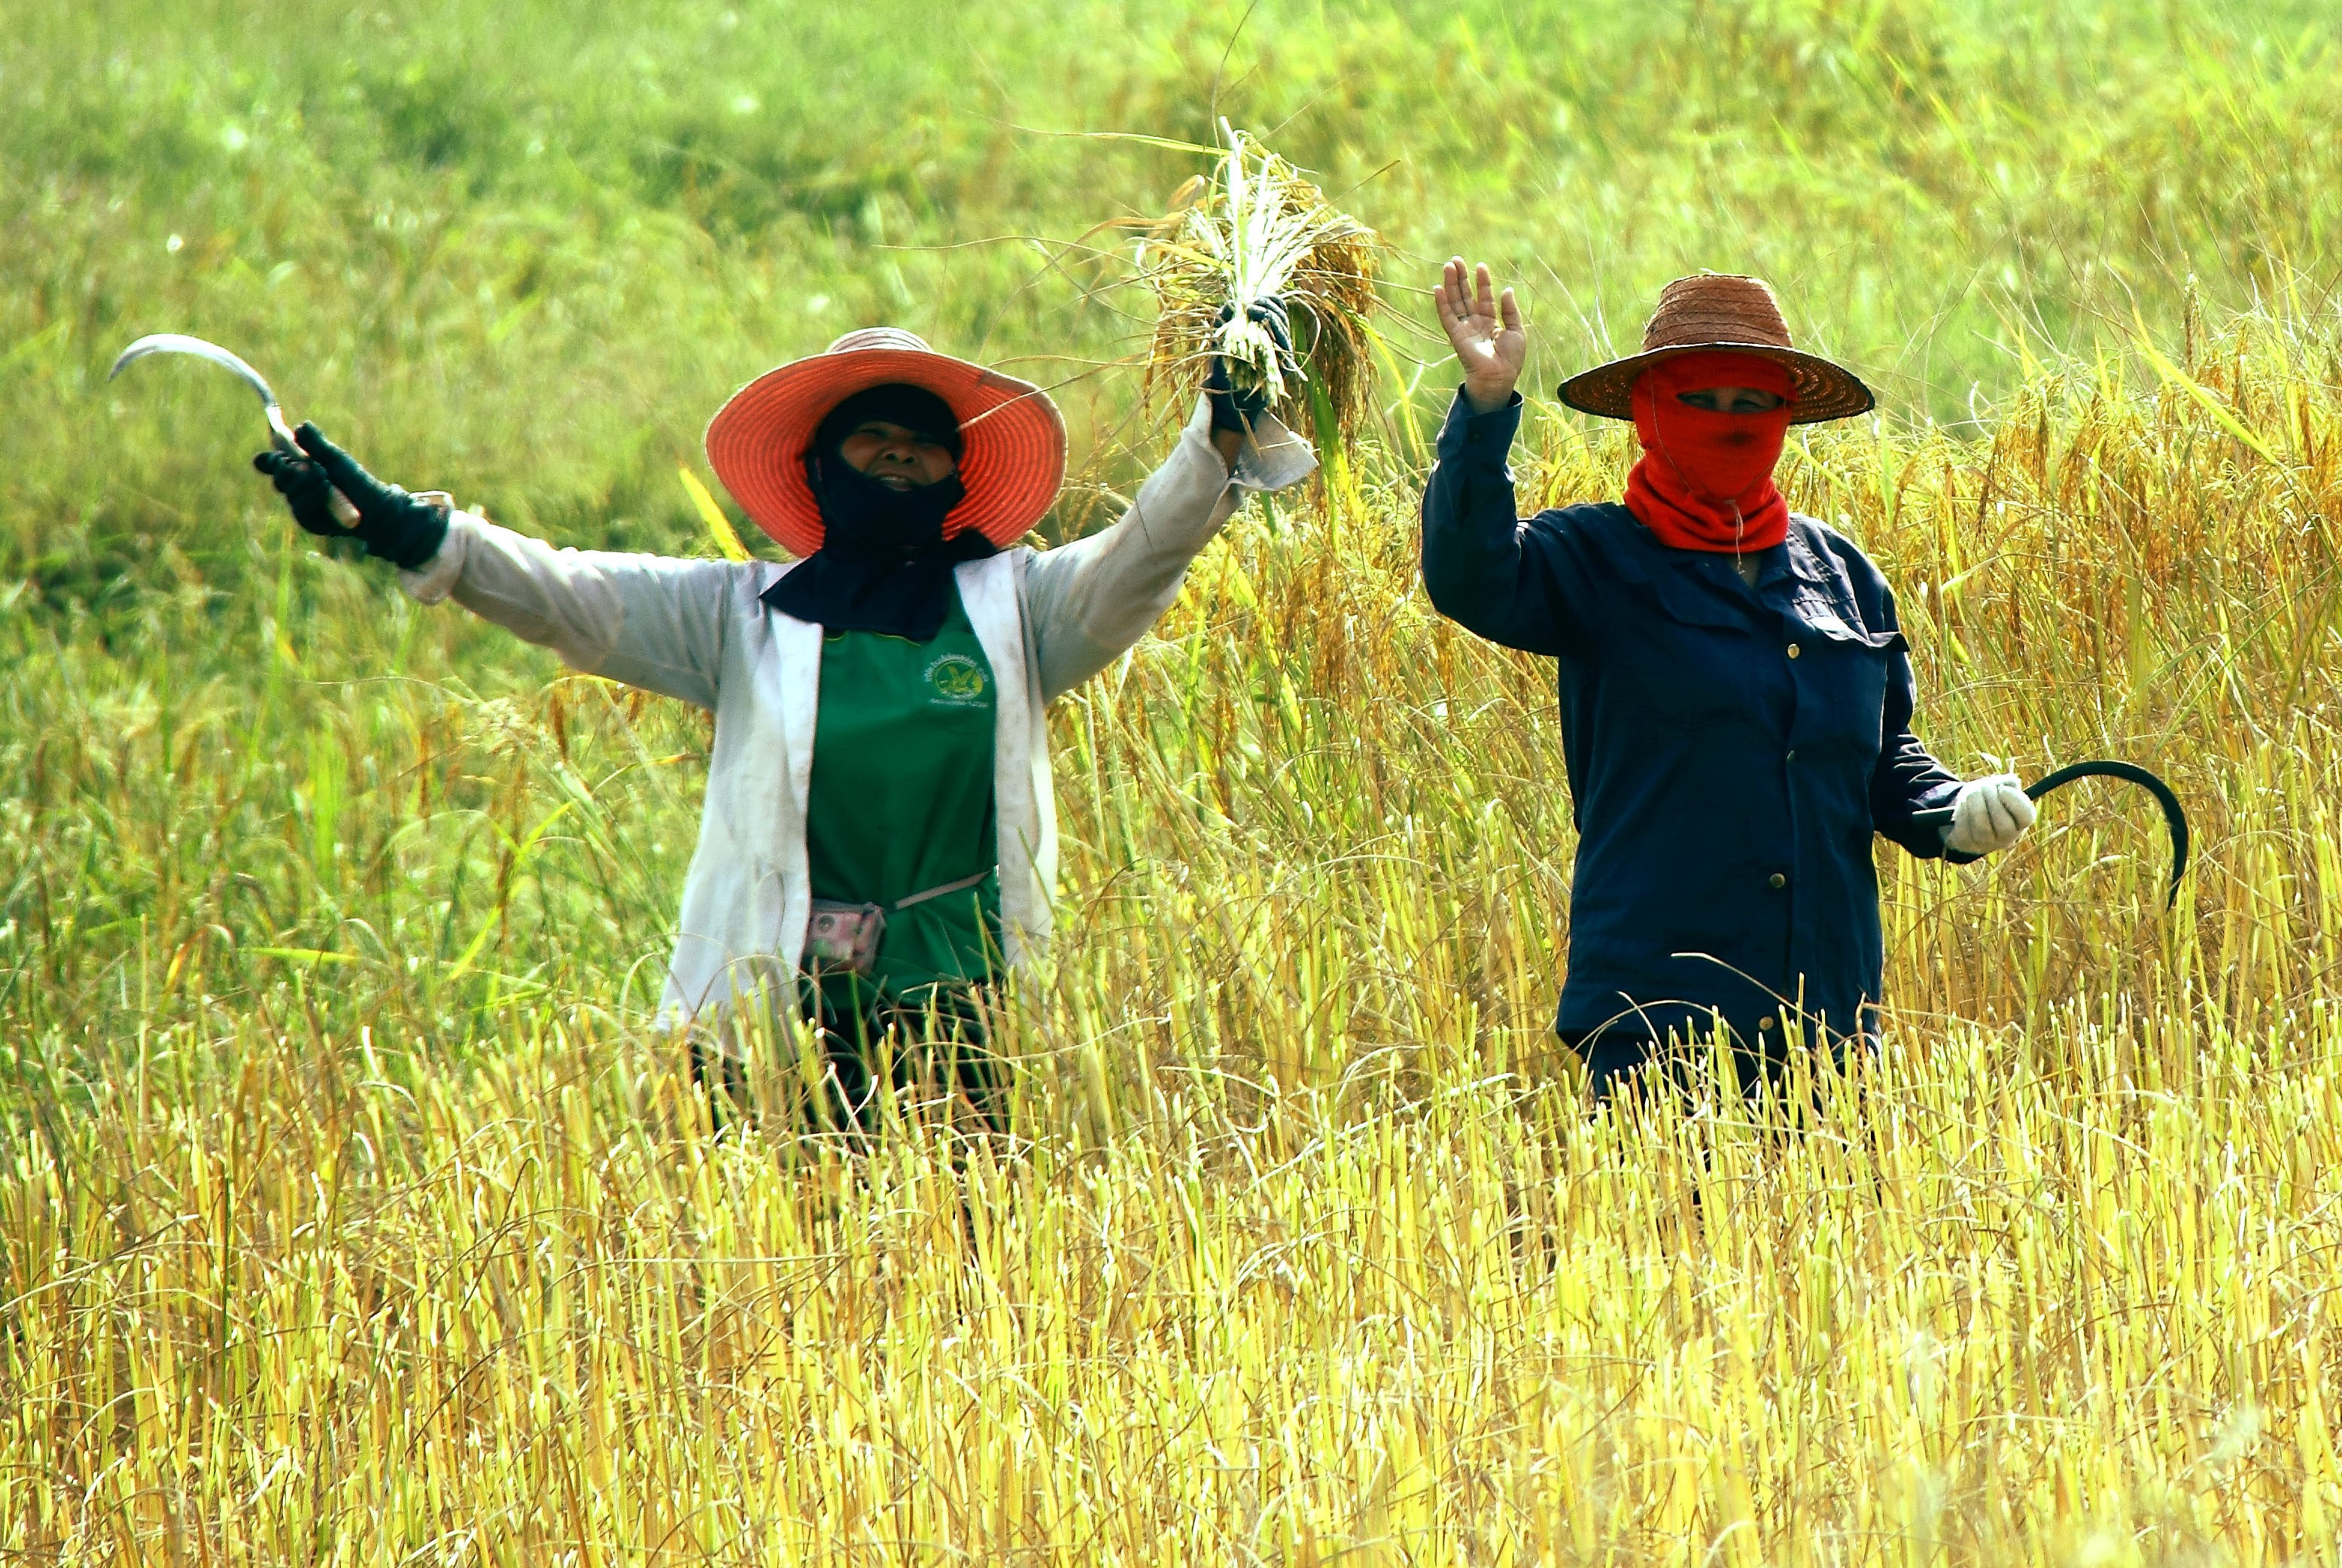
working, nature, grass, outdoor, group, people, field, meadow, prairie, summer, female, asian, tropical, couple, agriculture, together, lifestyle, healthy, rice, smiling, thailand, cheerful, hate, happy, happiness, women, grassland, joy, waving, happy family, happy woman, people smiling, hot sun, grass family, animal sports, gatherers